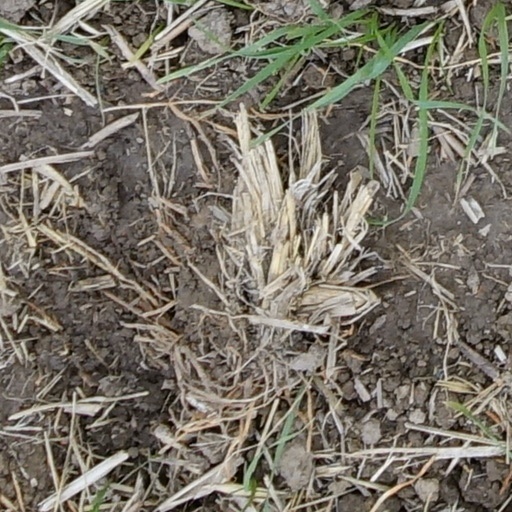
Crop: wheat